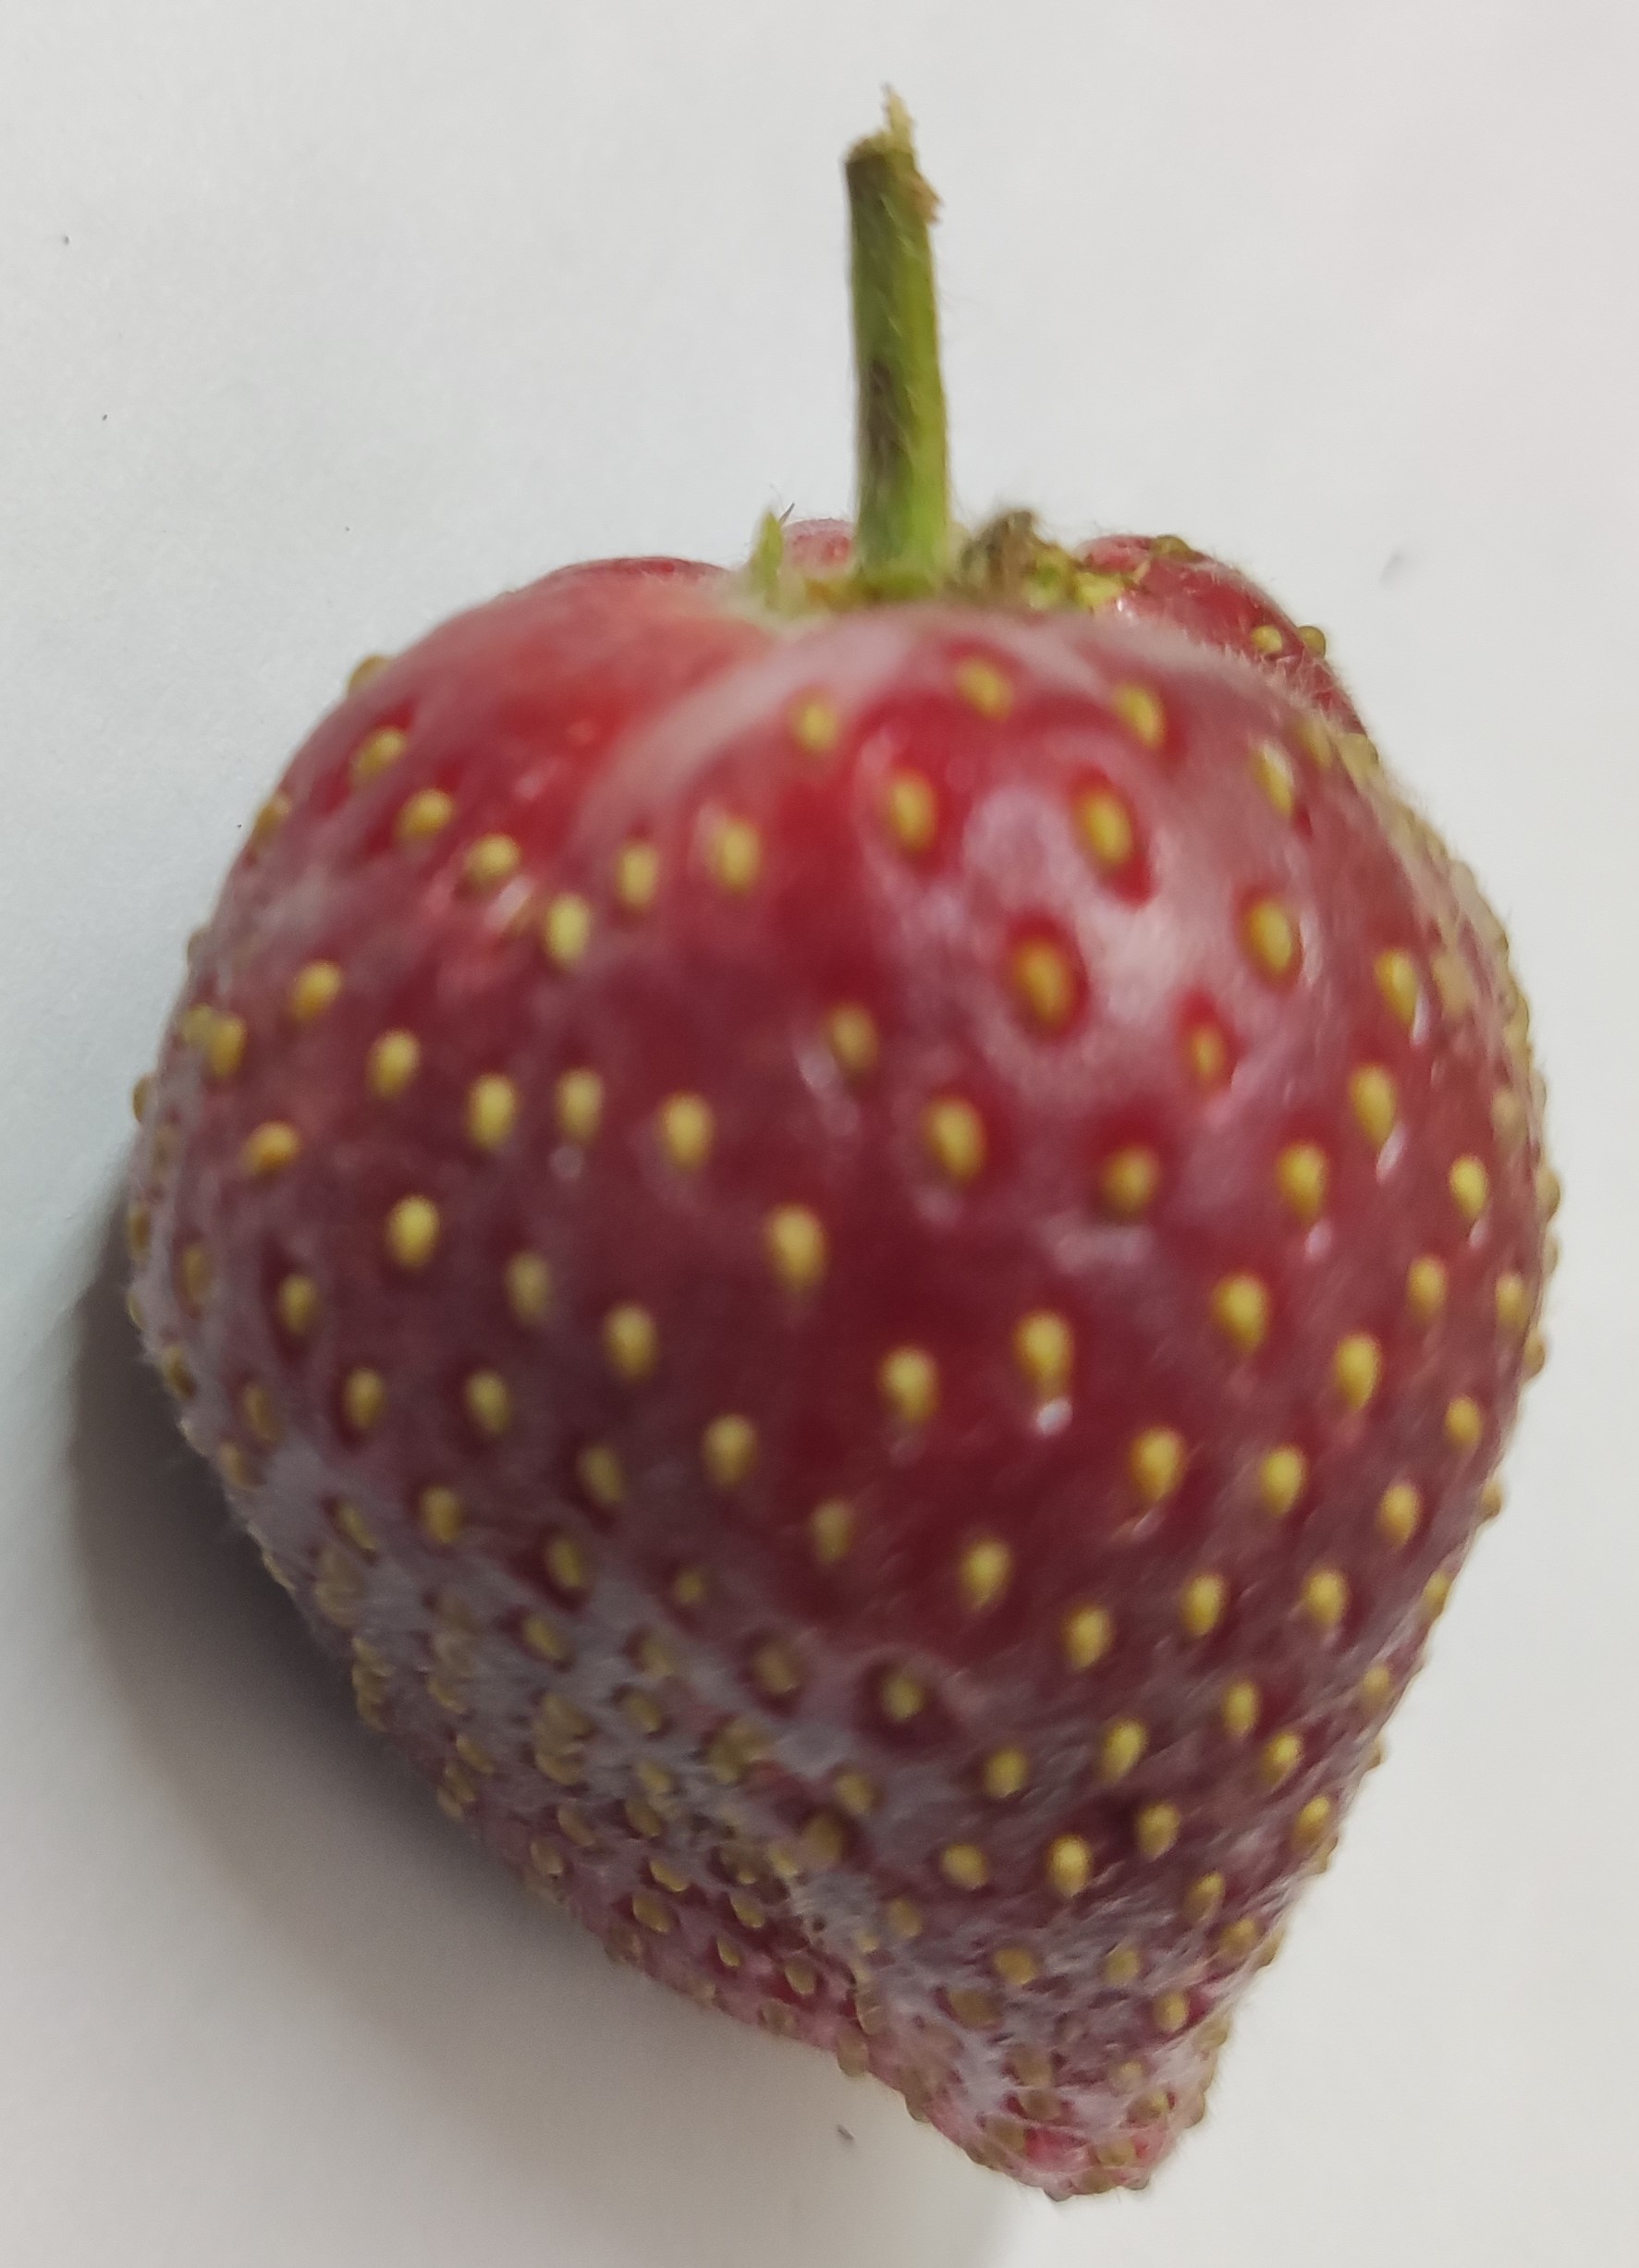
Fruit: strawberry
Condition: fresh